Malachite

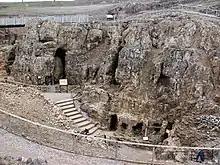
The entrance to the Neolithic era malachite mine complex on the Great Orme, Wales

The stone's name derives (via , , and Middle English "melochites") from Greek Μολοχίτης λίθος "molochites lithos", "mallow-green stone", from μολόχη "molochē", variant of μαλάχη "malāchē", "mallow". The mineral was given this name due to its resemblance to the leaves of the mallow plant. Copper (Cu) gives malachite its green color.